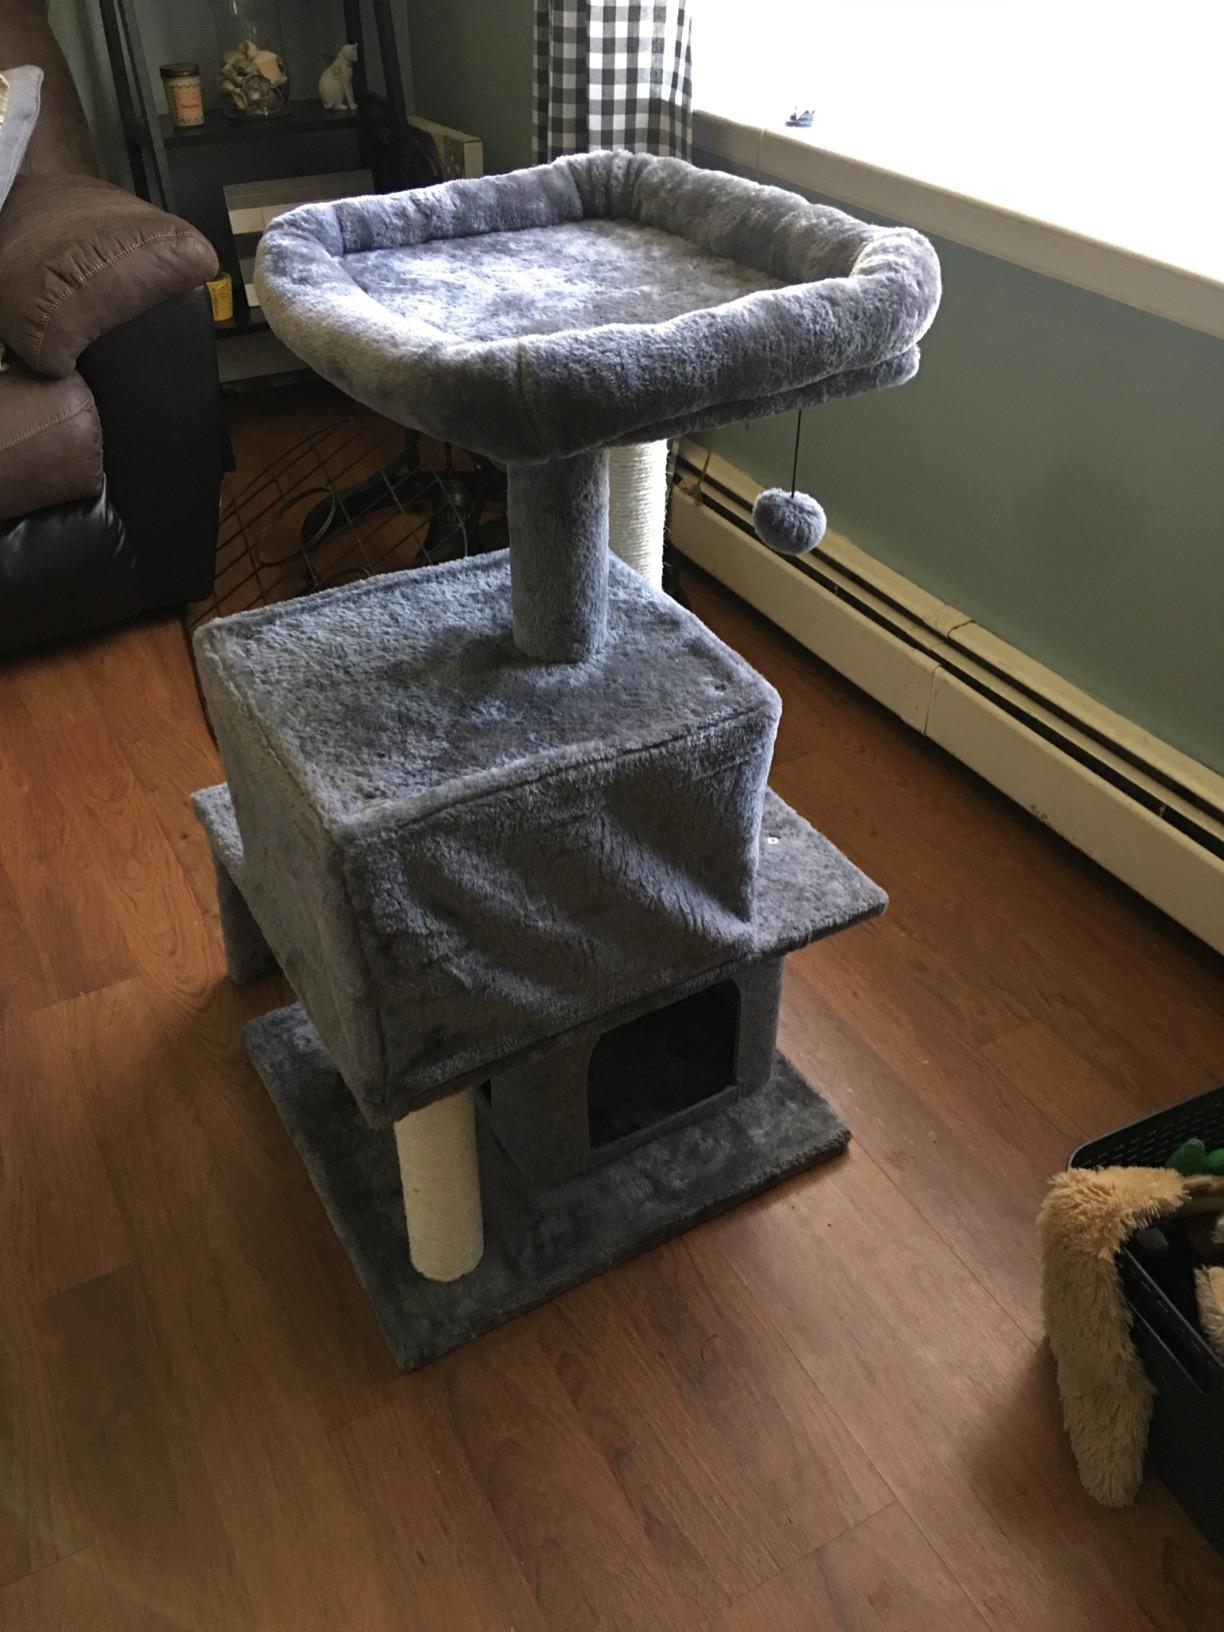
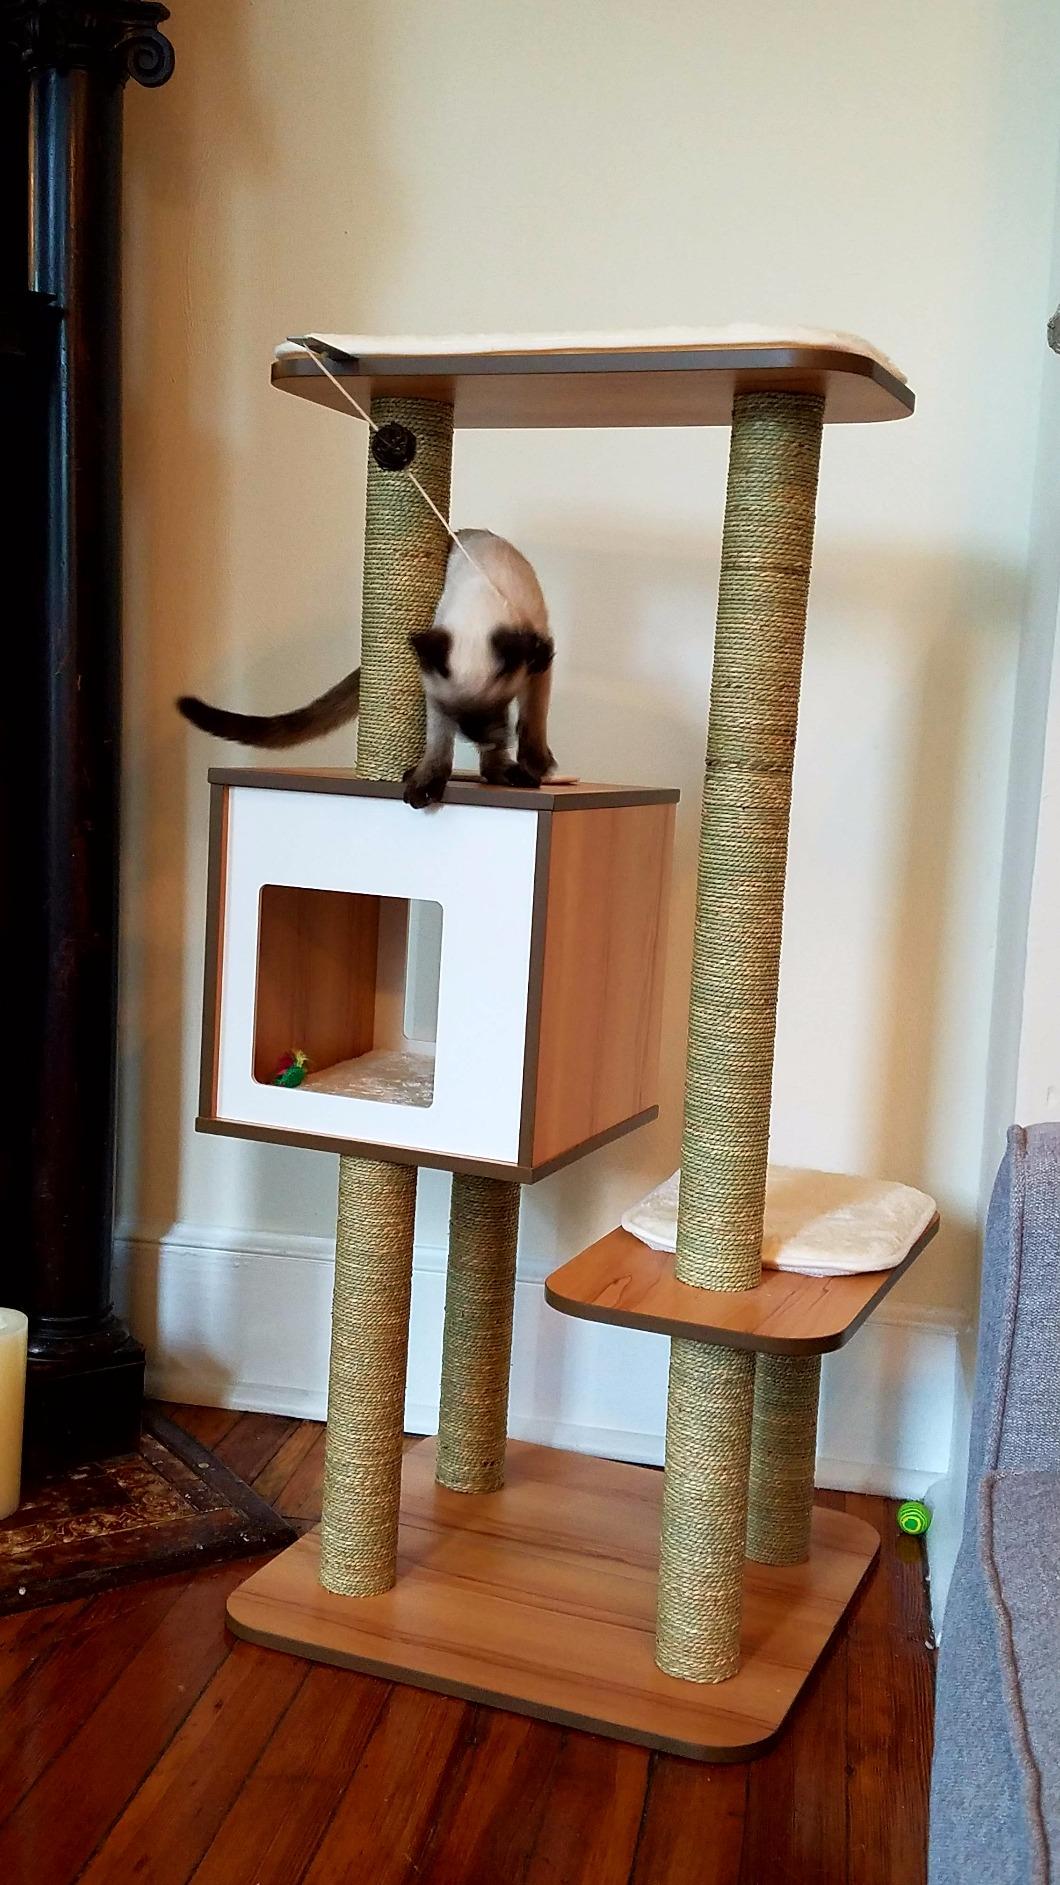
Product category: items_cat tree
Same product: no